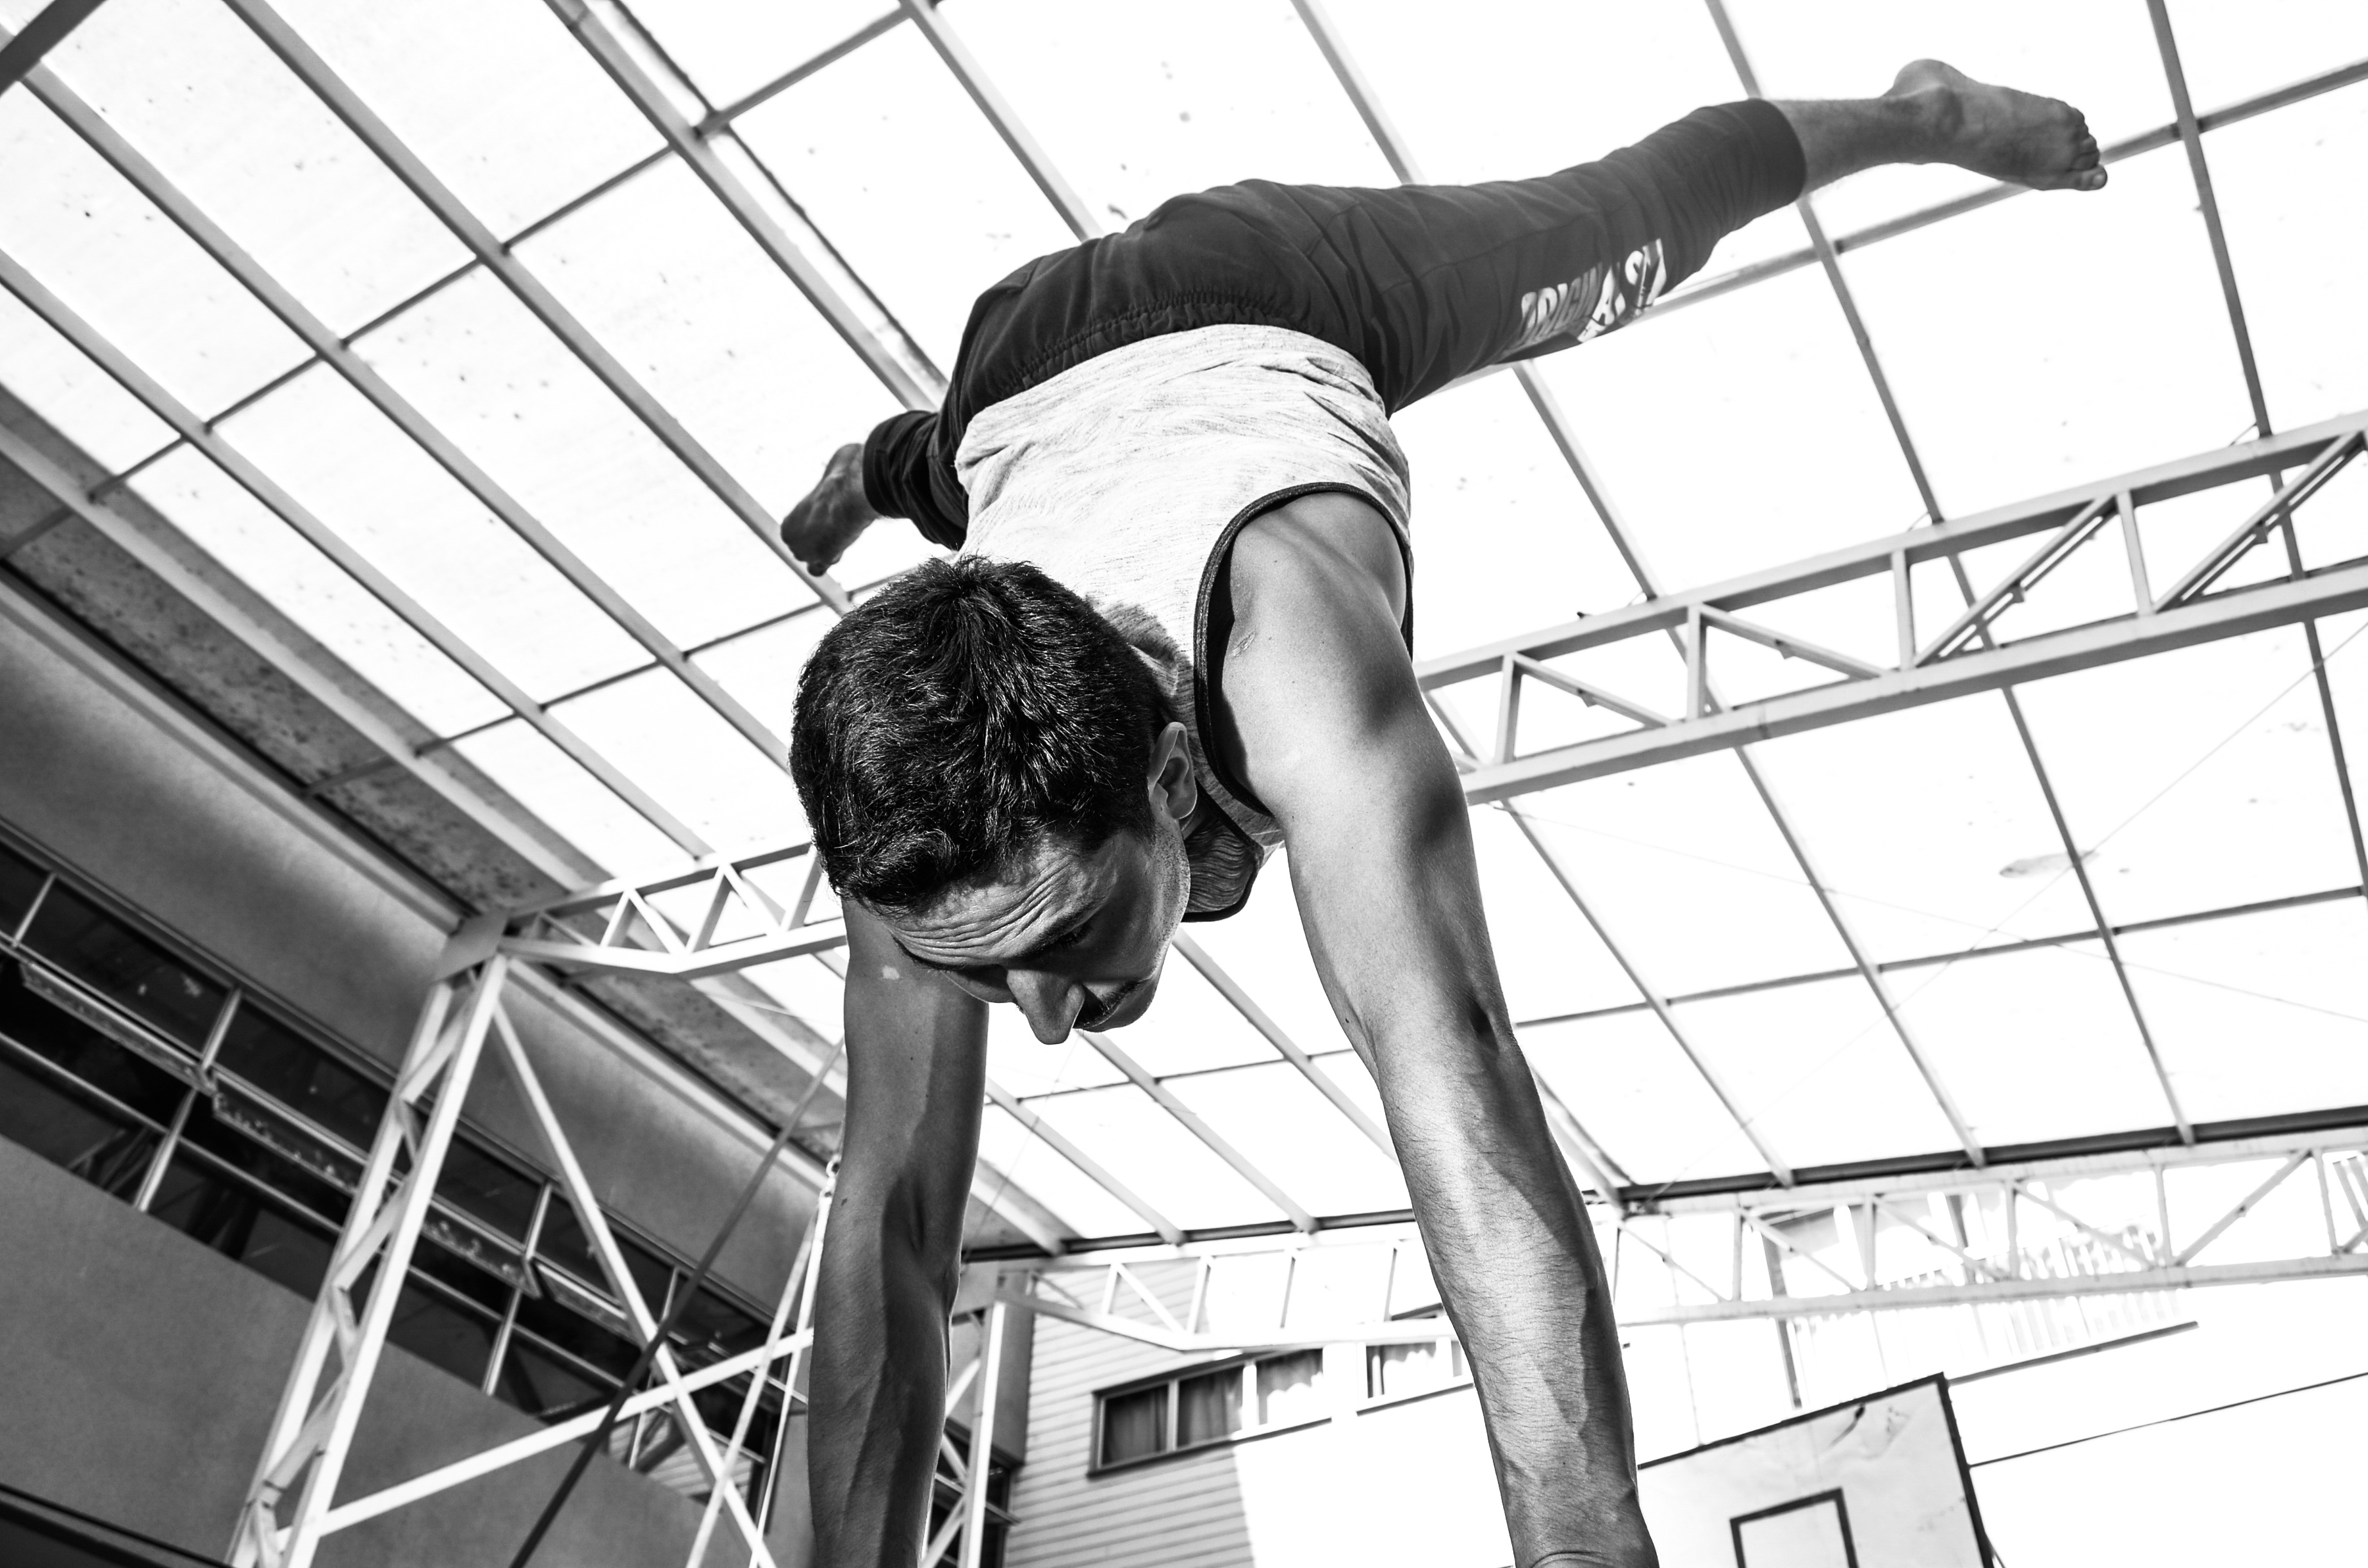
black and white, monochrome, muscle, bars, sports, force, muscles, monochrome photography, human positions, modern dance